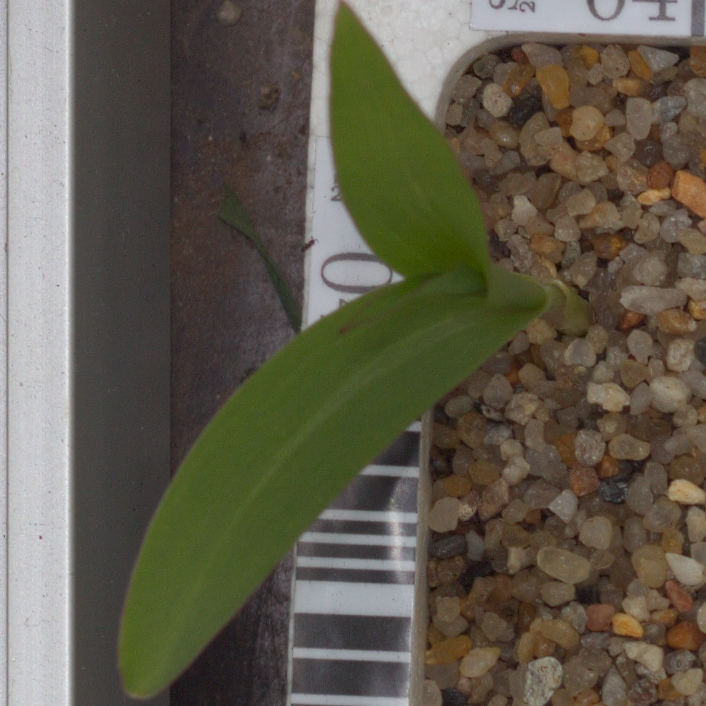
Label: maize